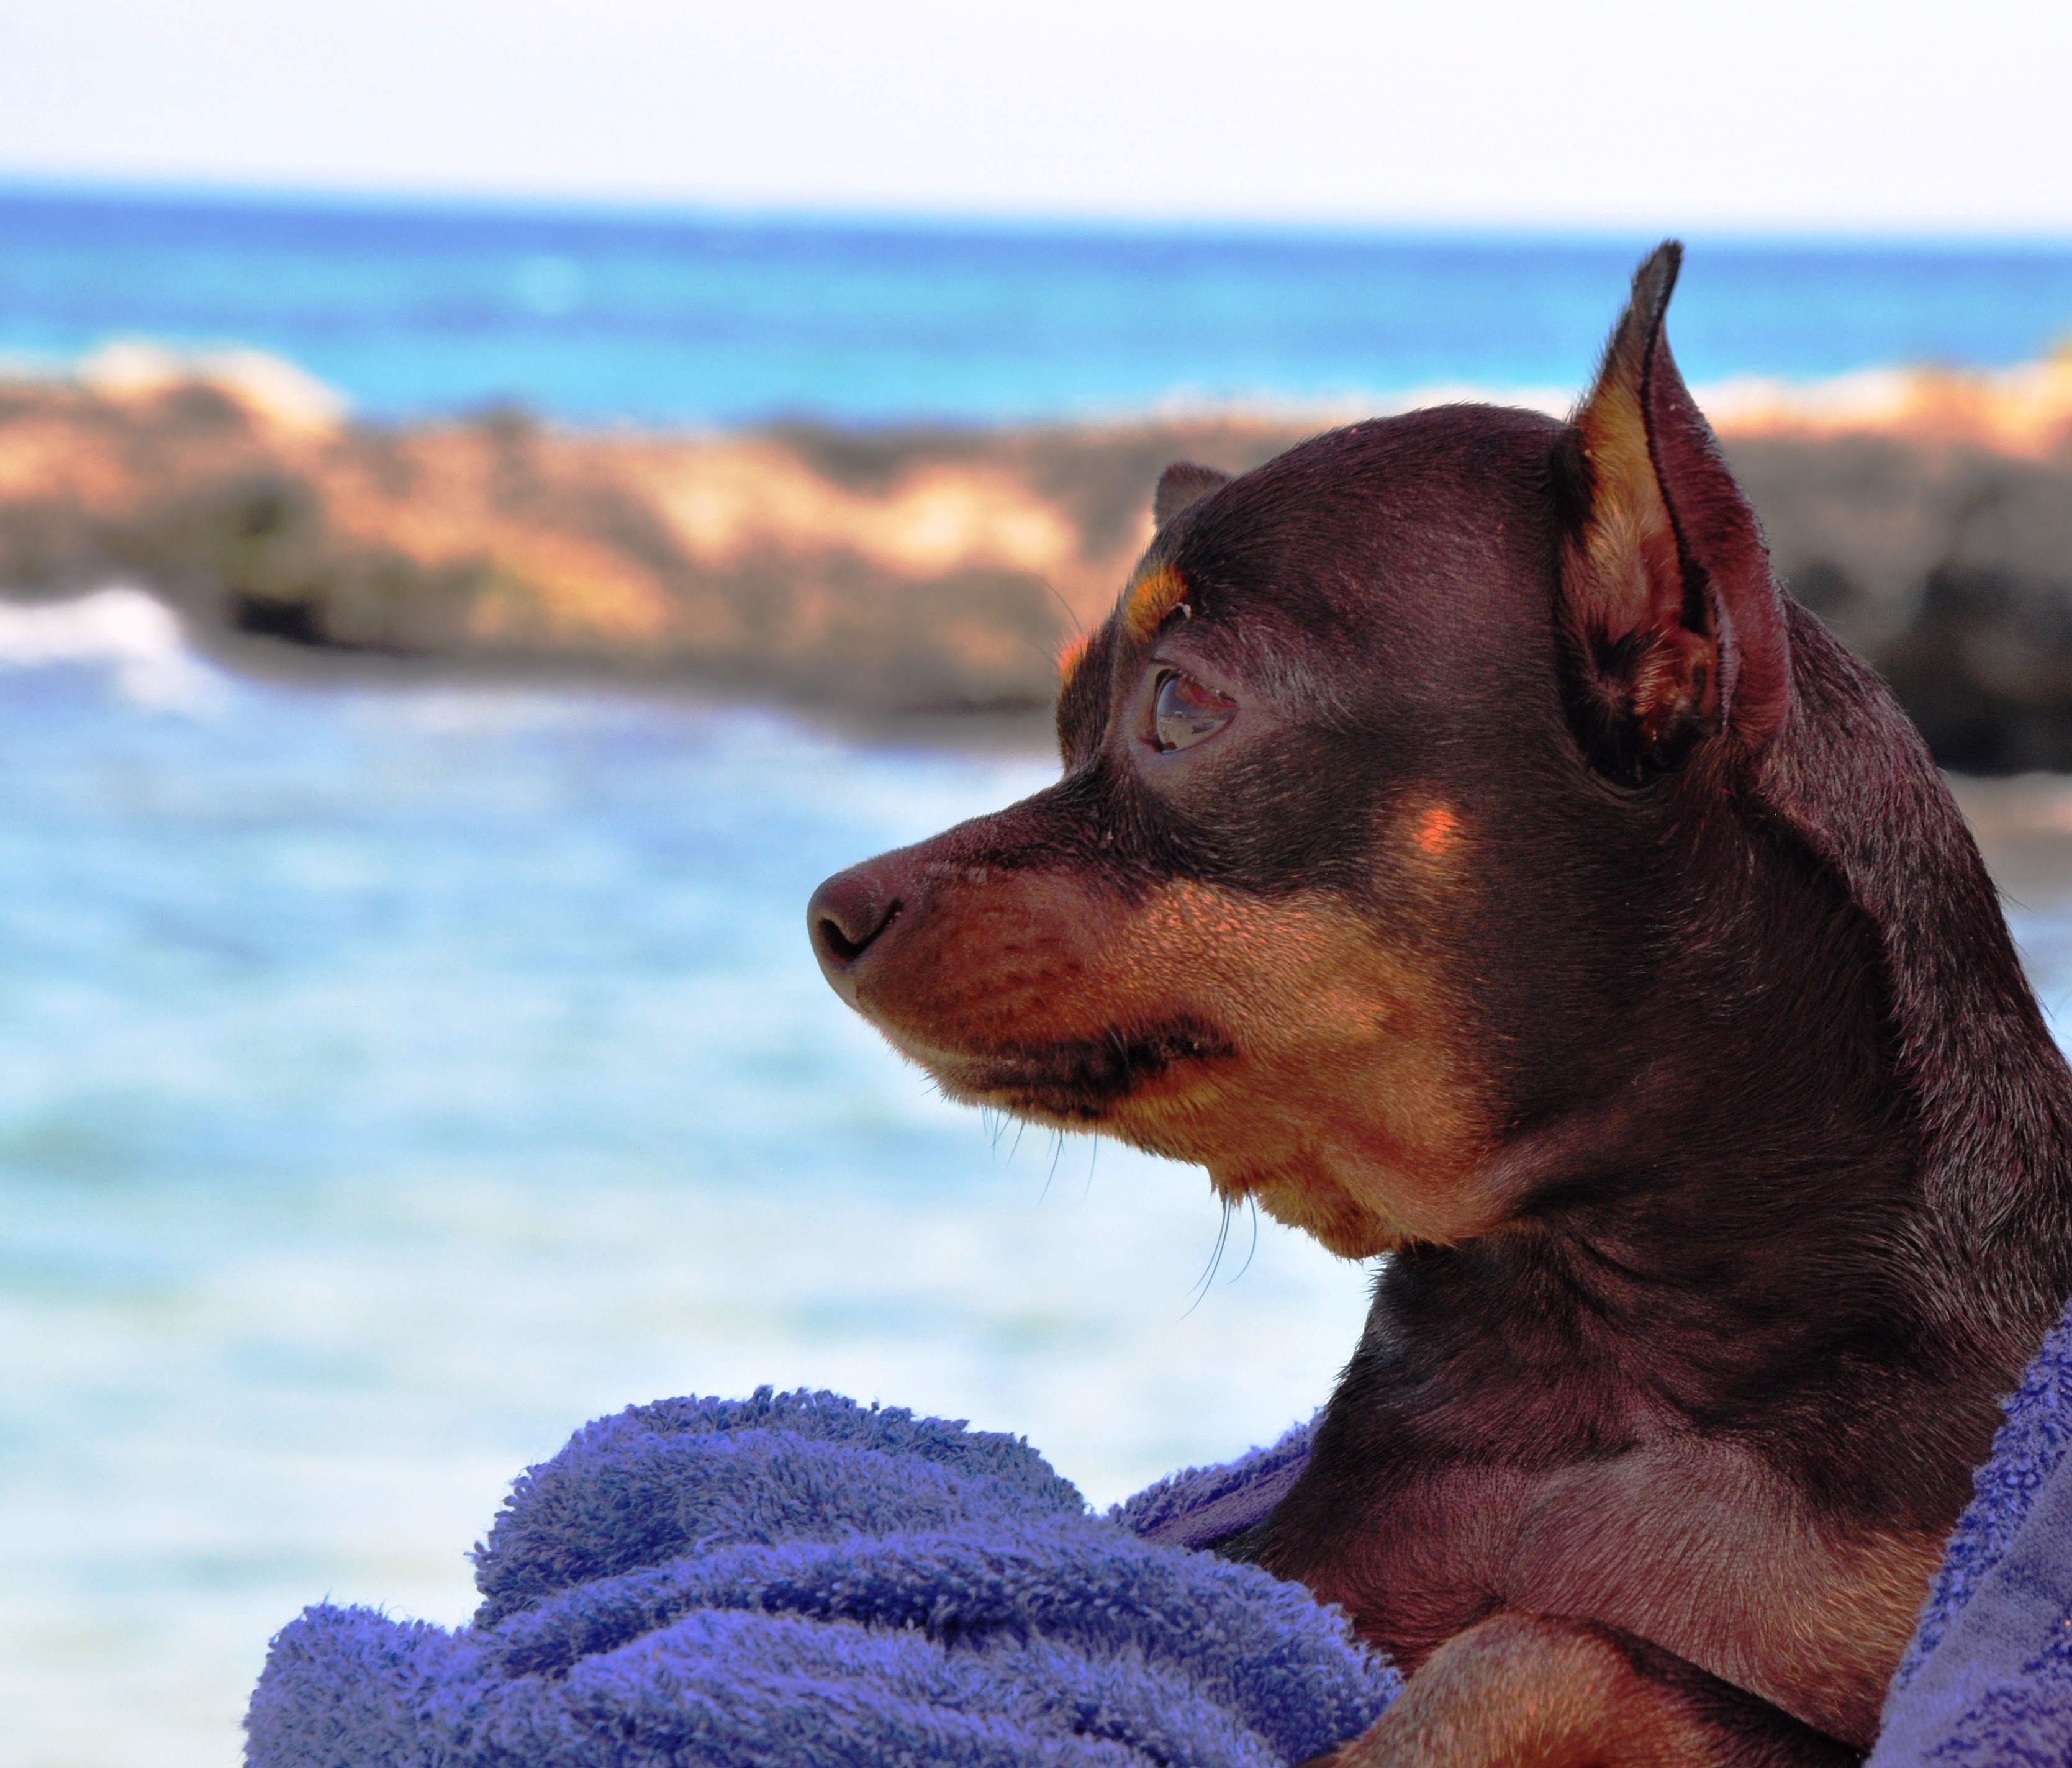
puppy, dog, mammal, blue, eyes, vertebrate, muzzle, dog breed, tenderness, pinscher, dog like mammal, cucciola